Michael Friisdahl

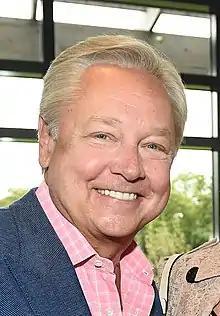
Michael Friisdahl in 2019

Michael Friisdahl (born in Roskilde, Denmark) is the executive chairman of Signature Aviation, a multinational aviation services company. Friisdahl was appointed in February 2022 after previously serving as the president and CEO of Maple Leaf Sports & Entertainment. He was responsible for overseeing MLSE's sports properties which includes ownership of the Toronto Maple Leafs (National Hockey League), Toronto Raptors (National Basketball Association), Toronto FC (Major League Soccer), Toronto Argonauts (Canadian Football League), Toronto Marlies (American Hockey League), Raptors 905 (NBA G League) and Toronto FC II (United Soccer League).